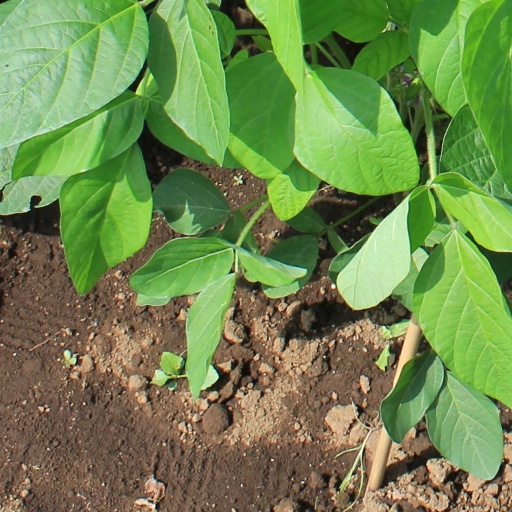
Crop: soybean